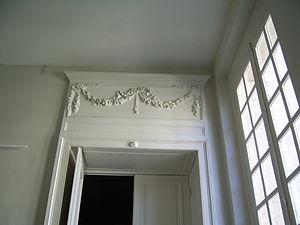
L'hôtel de Marle est un hôtel particulier situé en plein cœur du quartier parisien du Marais, entre la rue Elzévir et la rue Payenne.